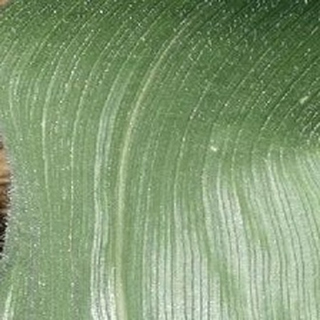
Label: healthy_corn